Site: brandenburg
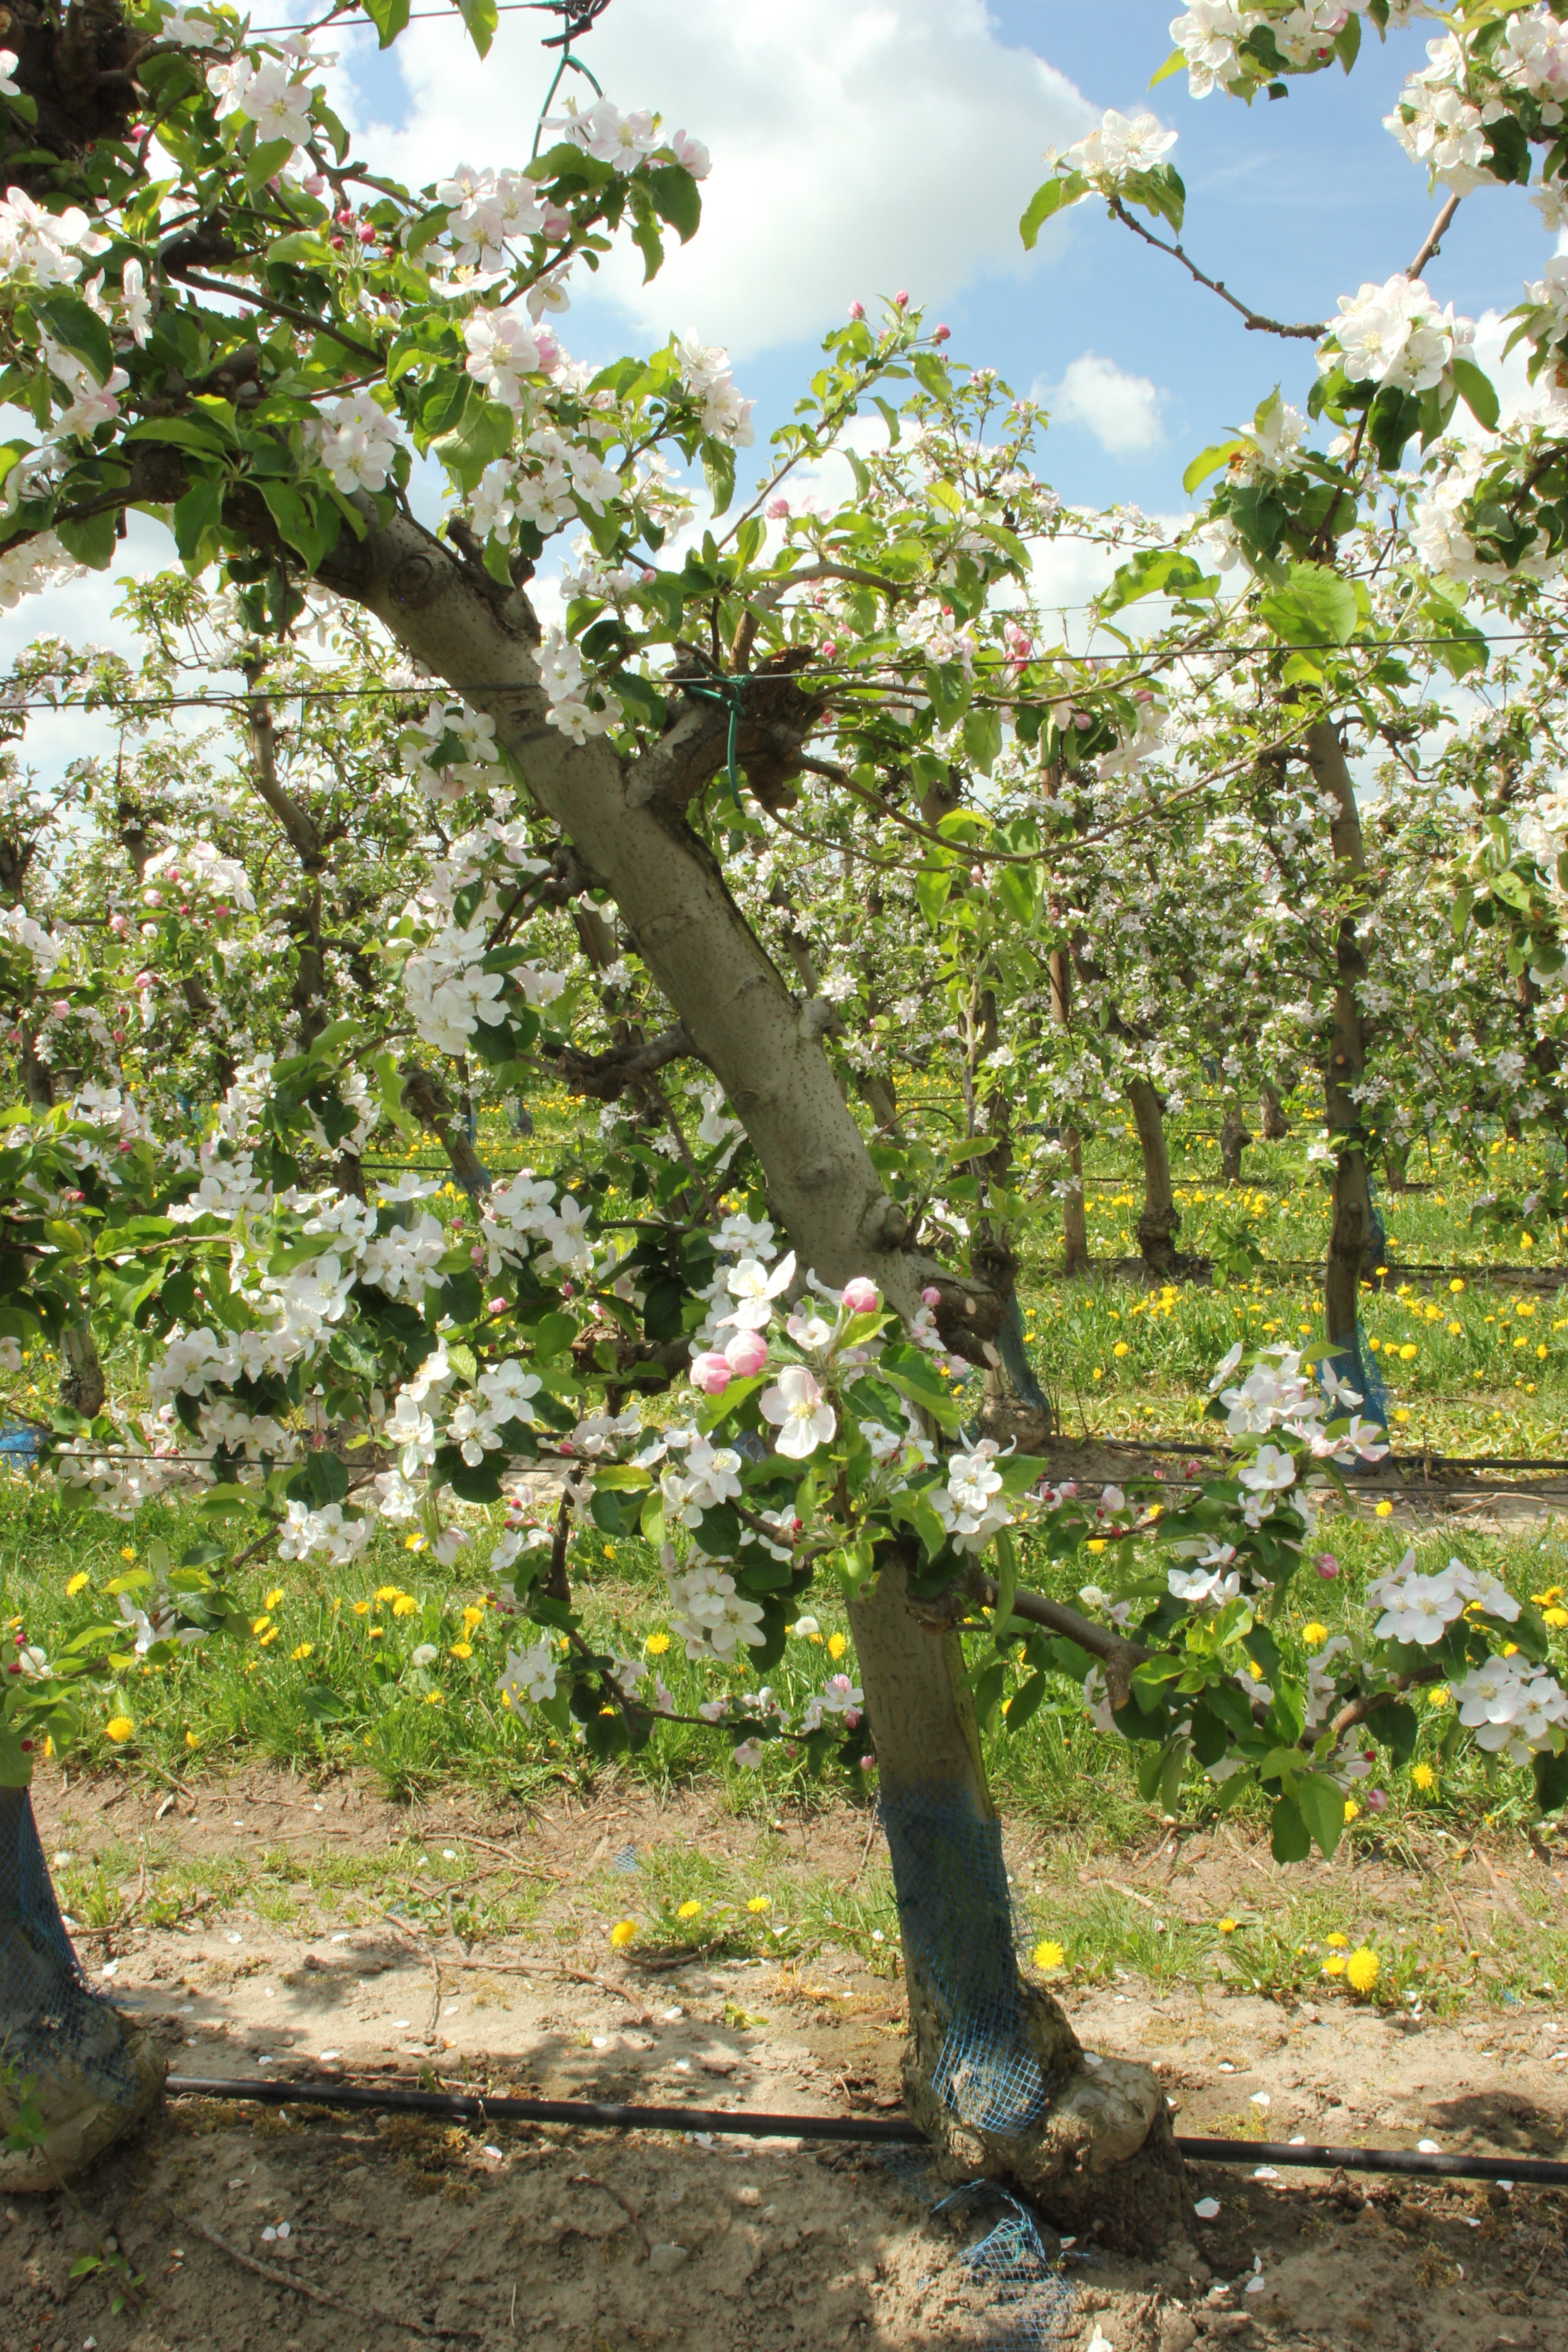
Growth stage (BBCH 65): Flowering